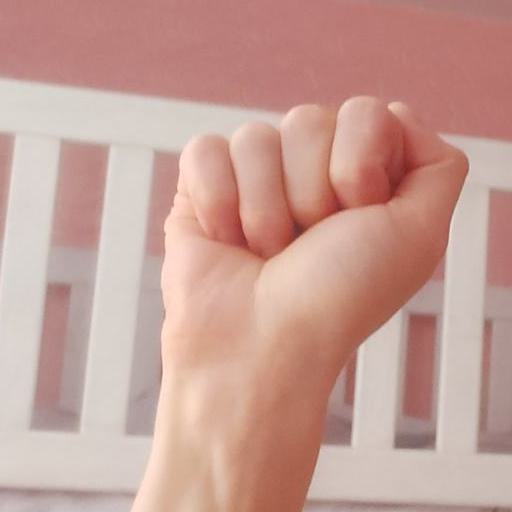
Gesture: fist